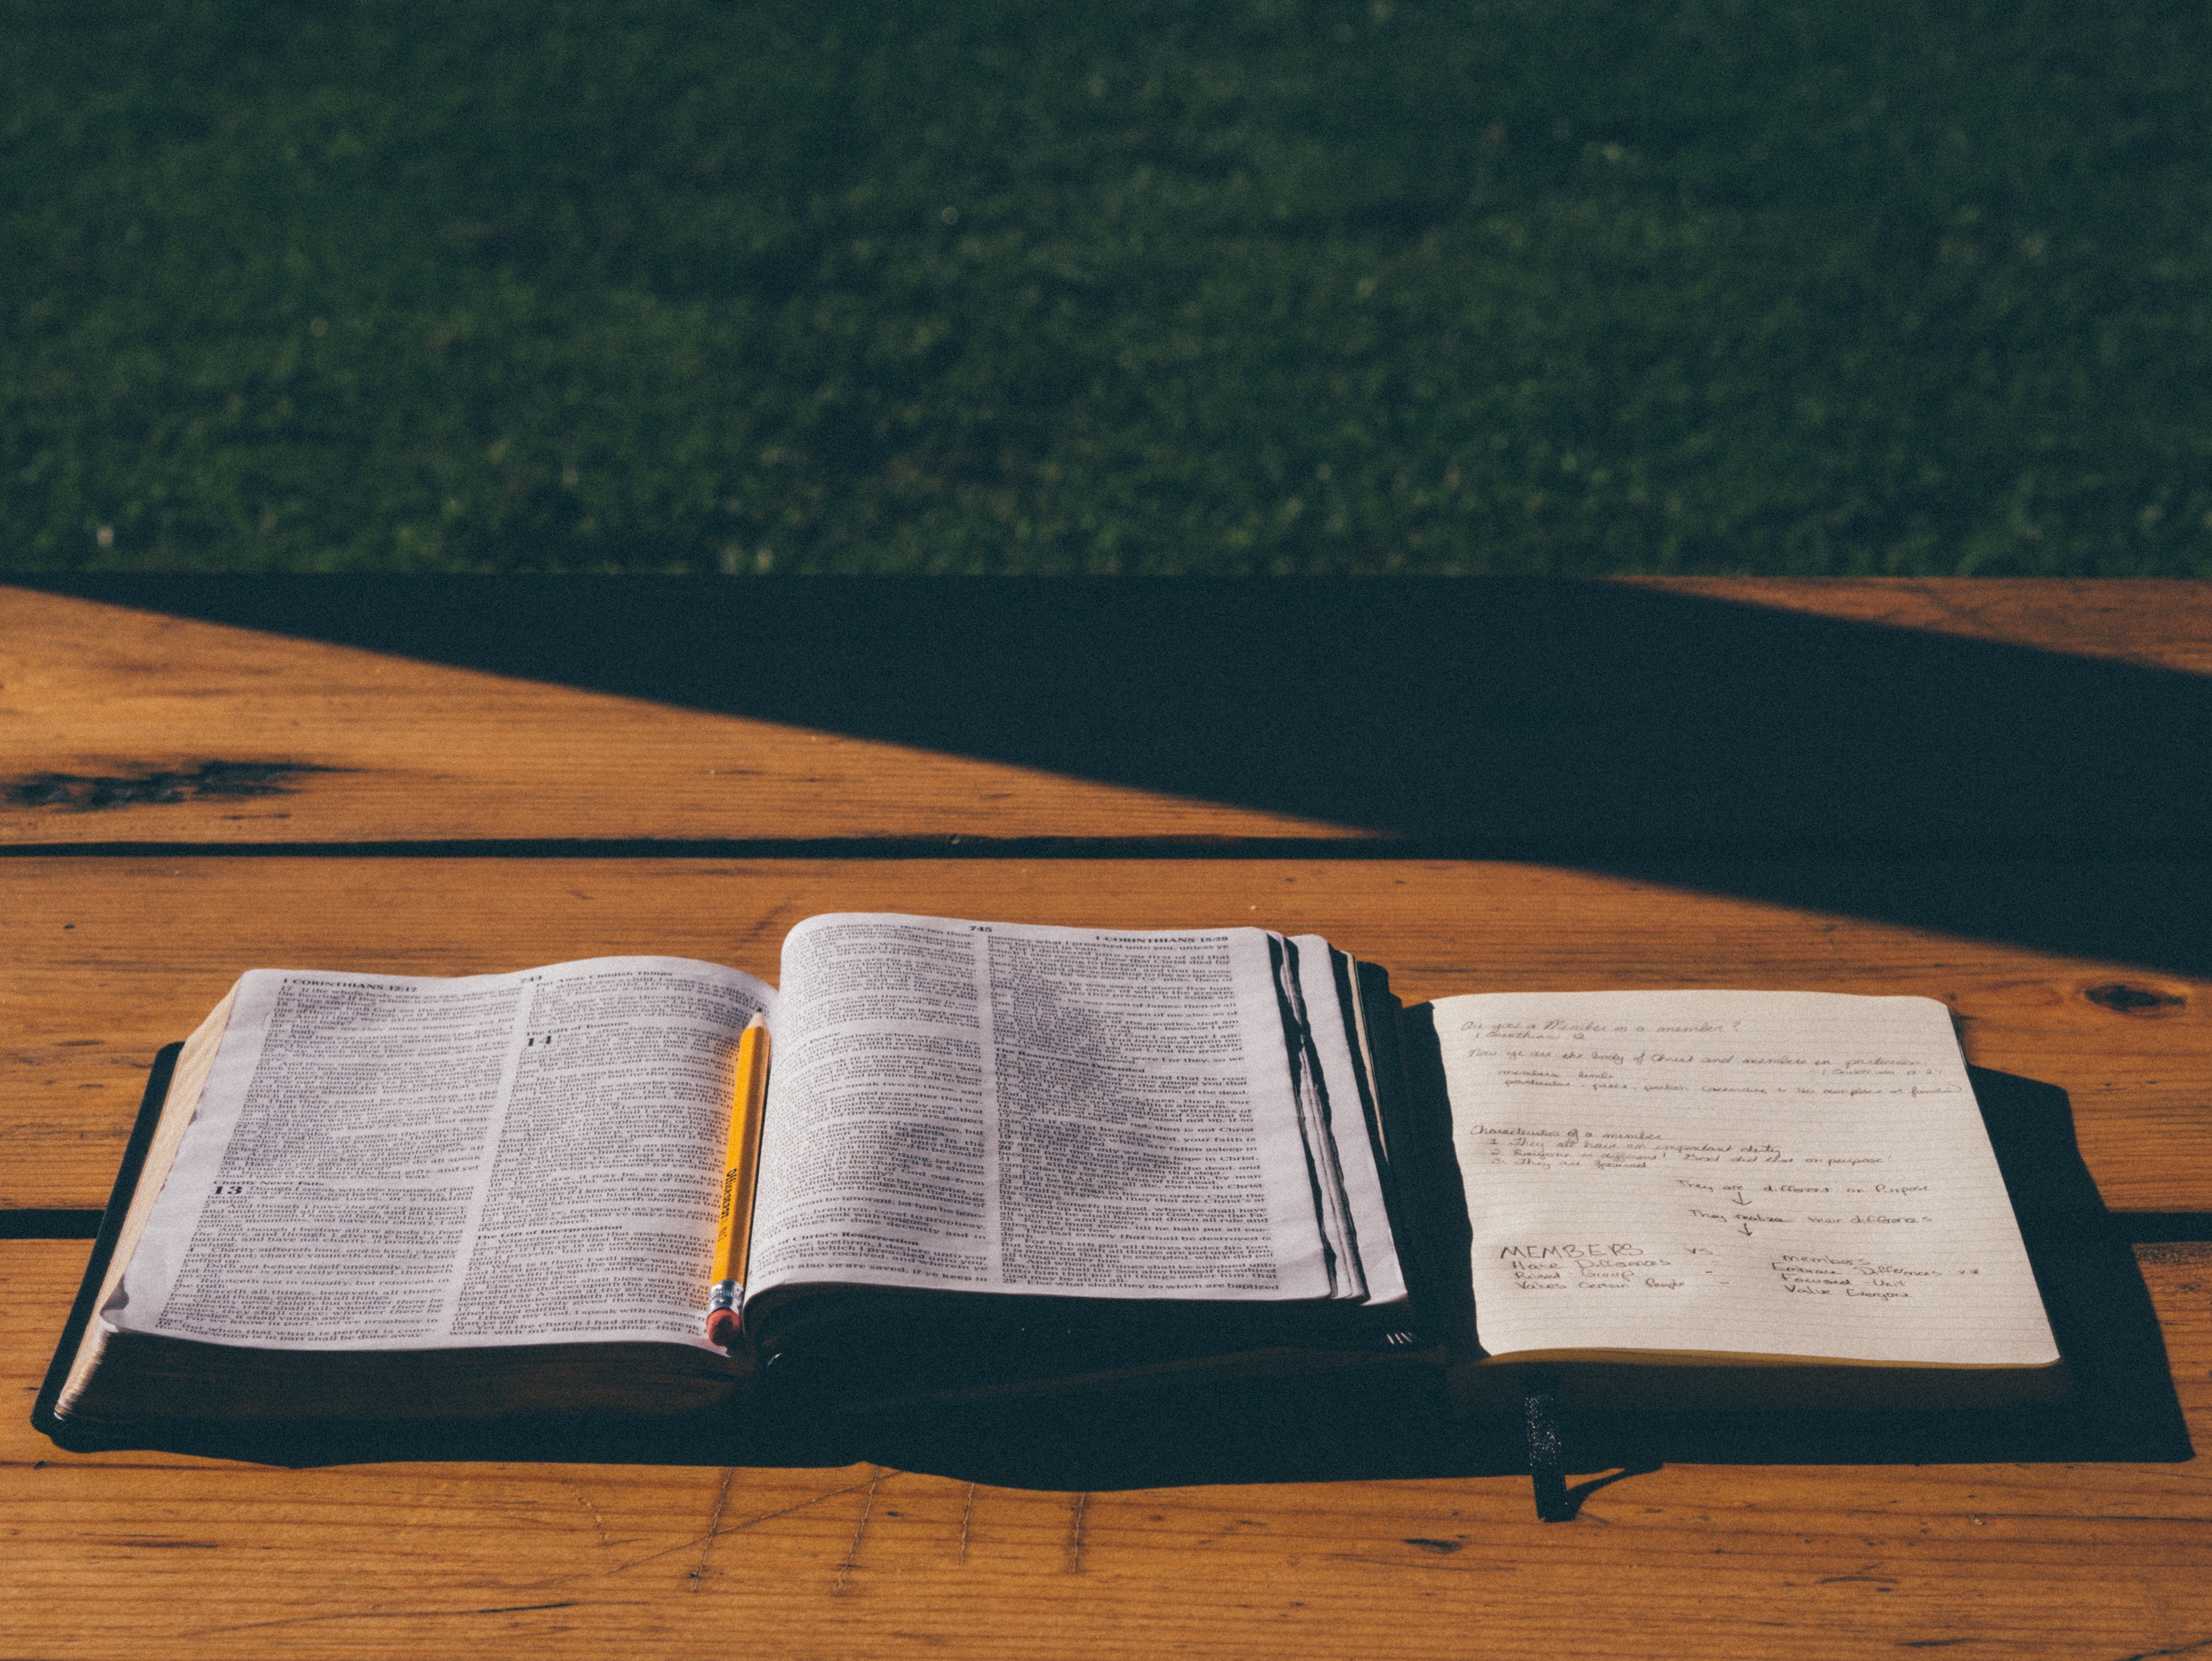
notebook, book, pencil, wood, paper, education, pages, outdoors, study, document, shape